Alexander Manly

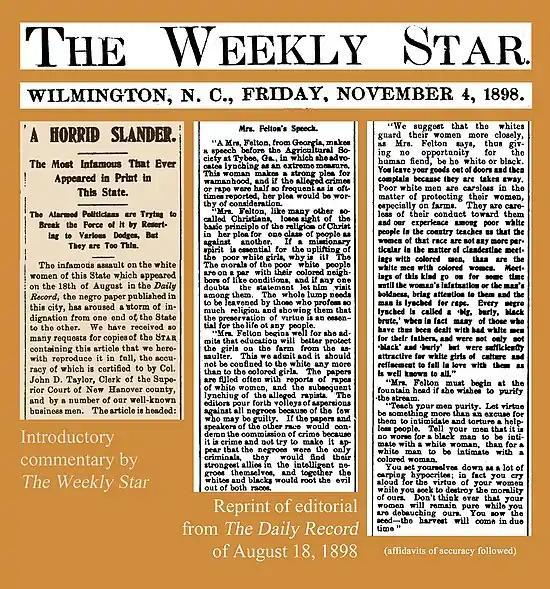
On August 11, 1898, Mrs. W. H. Felton delivered a speech asserting that, given the inability of the church or courts to protect white women from "the ravening human beasts—then I say lynch; a thousand times a week if necessary." Felton's speech was the subject of Manly's August 18 "Daily Record" rebuttal editorial (reprint shown here). Manly's editorial was used as a pretext for the Wilmington insurrection of November 1898.

Mrs. Rebecca Felton of Georgia gave a speech before the Agricultural Society at Tybee Island, Georgia, in which she spoke out in favor of broad use of lynching of African-American men in order to "protect" white women from the sexual attentions of Black men. Clawson published her speech in the "Wilmington Messenger".